Radegast (god)

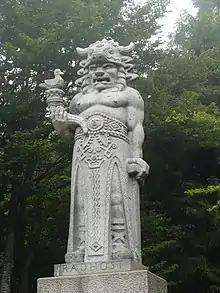
The statue of Radegast on Mount Radhošť by Albin Polasek

In the Czech Republic, there is a local legend associated with Saints Cyril and Methodius, according to which Radegast was worshipped on Radhošť. According to this legend, Cyril and Methodius decided to go on a Christianizing mission to the mountain. They set out to Radhošť from Velehrad through Zašová, where they baptized people. When they were approaching the mountain, they heard sounds of musical instruments and singing from the distance. When they reached the mountain, they saw pagan rituals led by prince Radoch. When the prince heard about the newcomers who were belittling the pagan gods, he began to rebuke Cyril and wanted to use force against him. At this point a glow appeared around the cross held by Cyril – Cyril began to speak of the "one true god" and the pagan gods as "an invention of hell". Then there was a noise and thunder and all the statues of the gods broke into a thousand pieces. Later, on the spot where the magnificent temple and idol of Radegast had stood, the saints erected a cross.